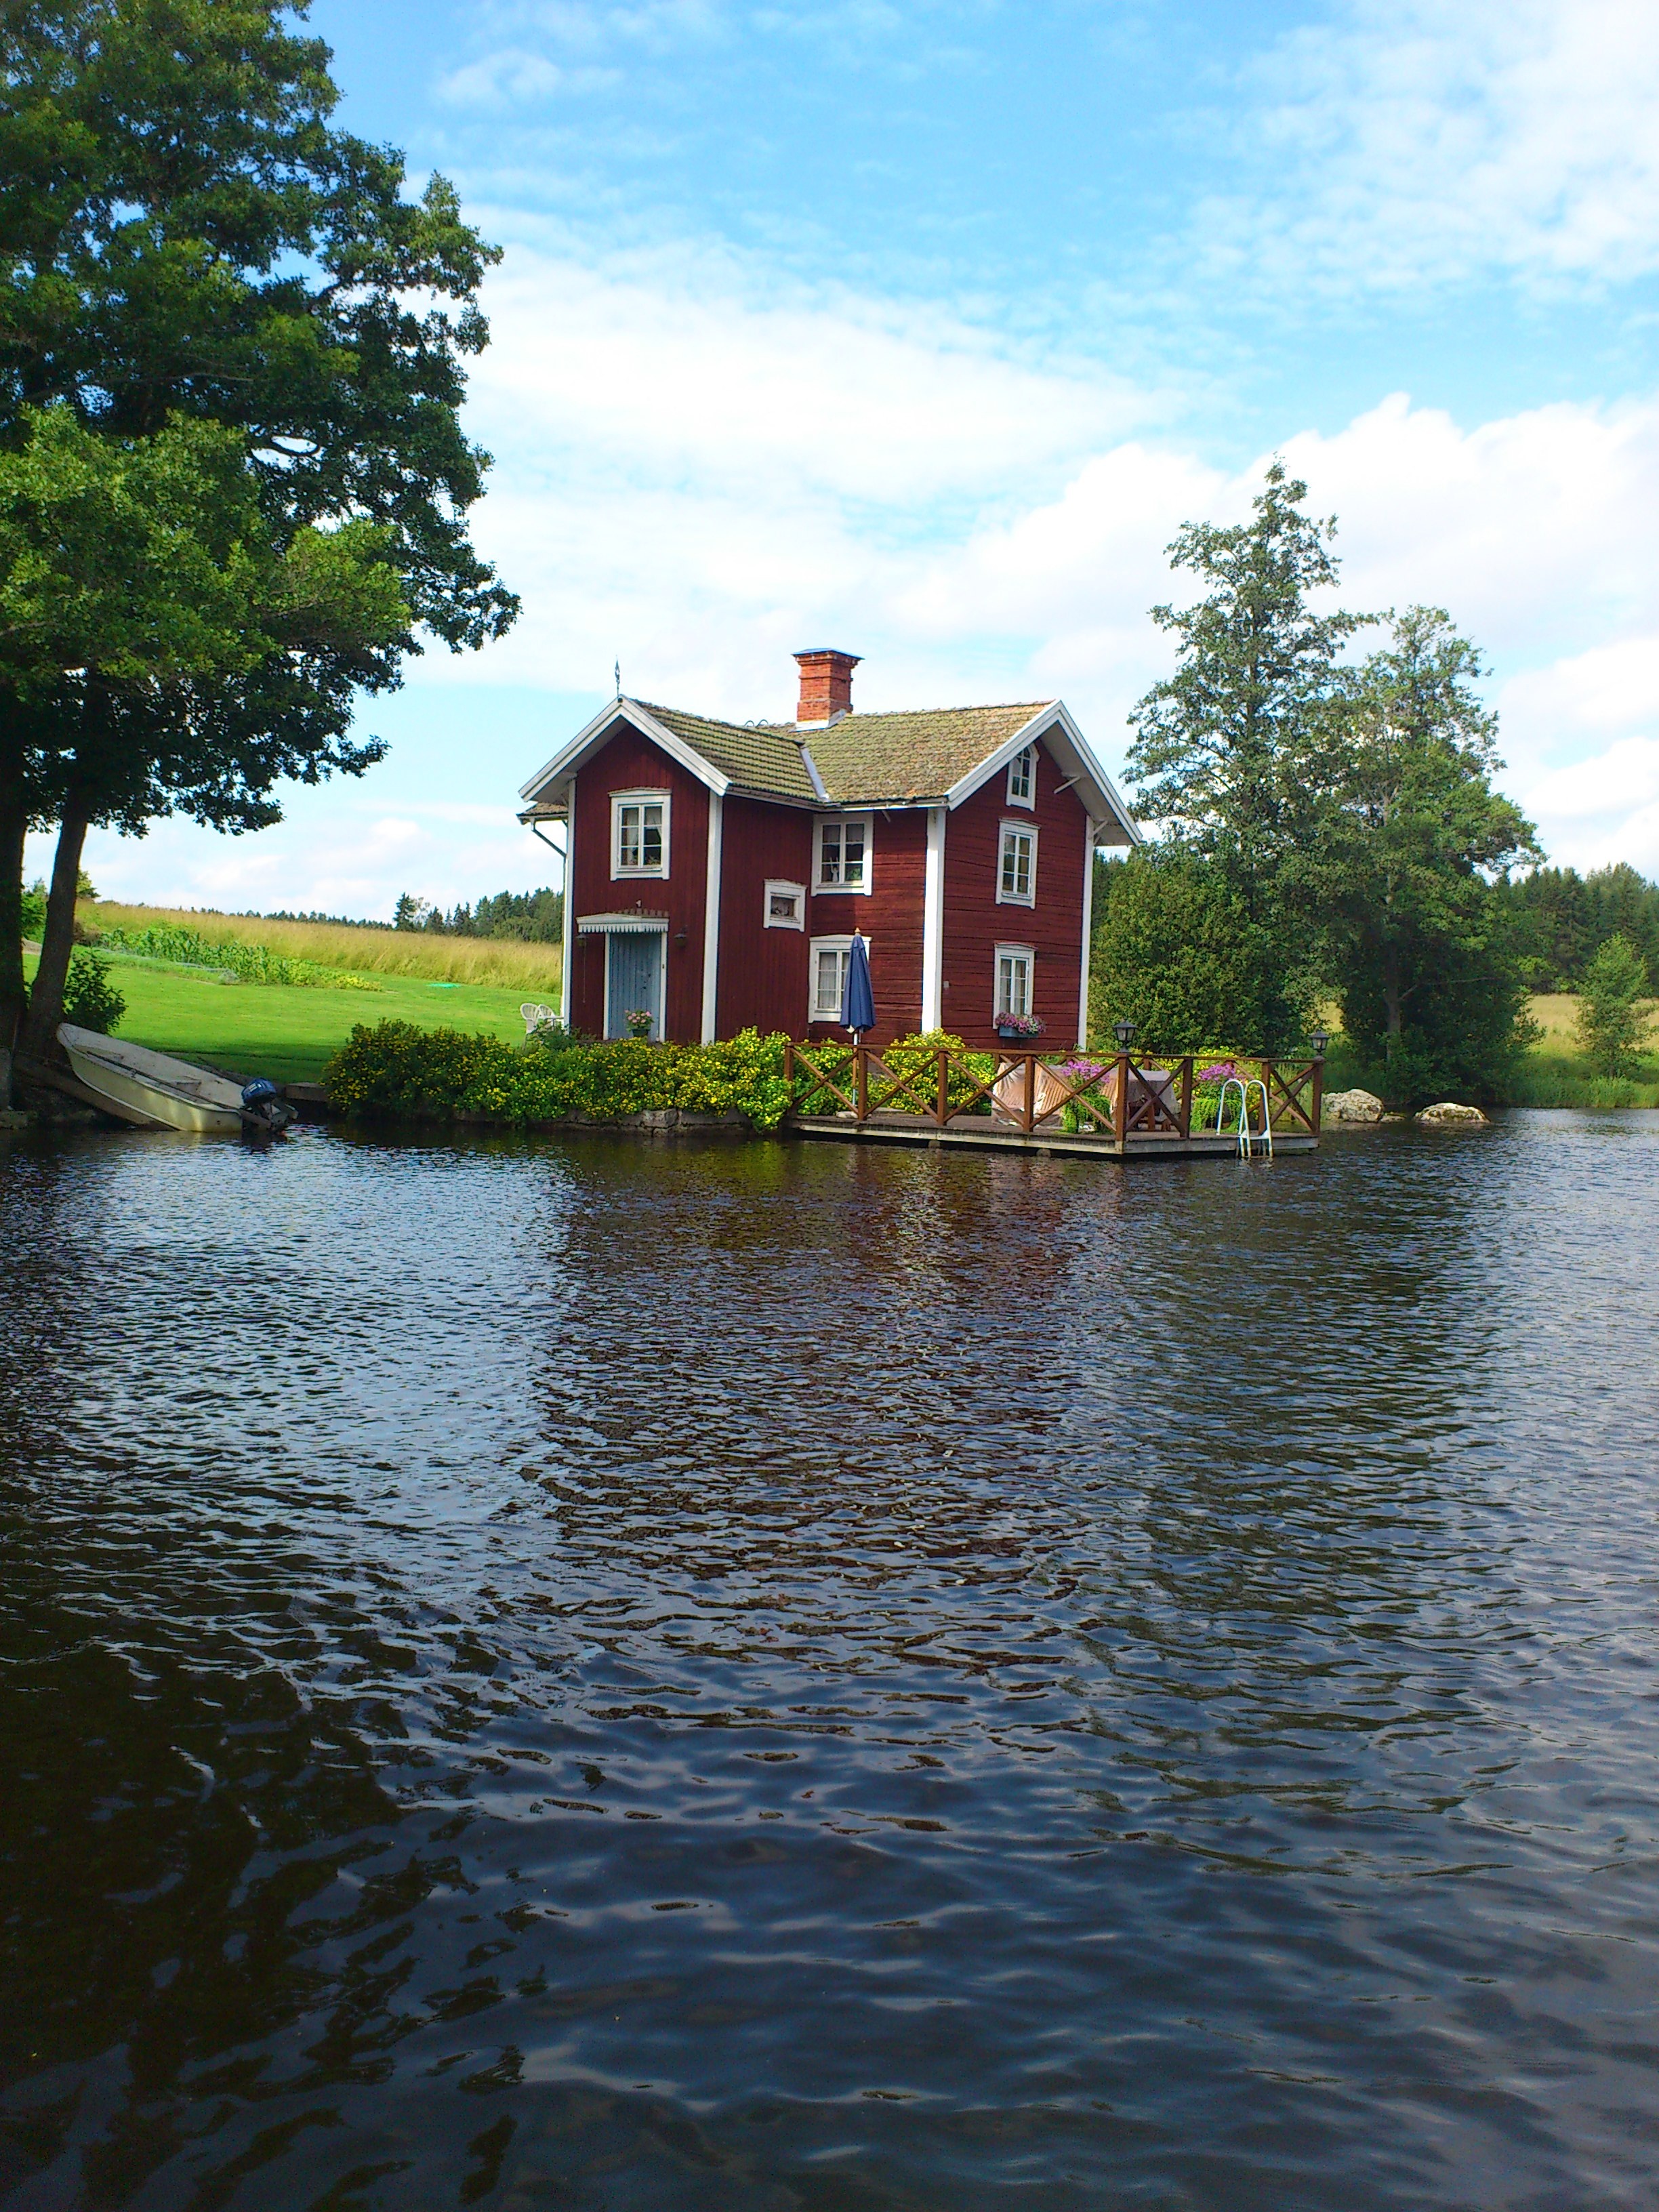
tree, water, boat, lake, river, canal, summer, pond, reflection, vehicle, boathouse, reservoir, waterfront, waterway, body of water, boating, summer house, stromsholm channel